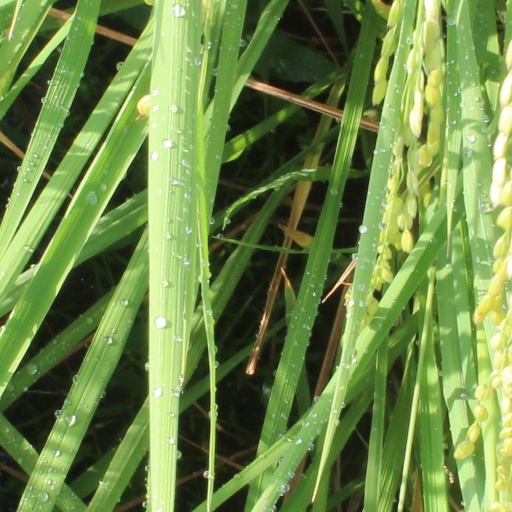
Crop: rice